LGBTQ rights in France

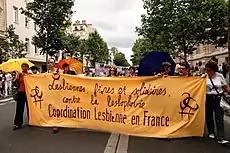
Gay Pride, Paris, 2008

Before the French Revolution, sodomy was a serious crime. Jean Diot and Bruno Lenoir were the last gay people burned to death on 6 July 1750. The first French Revolution decriminalised homosexuality when the Penal Code of 1791 made no mention of same-sex relations in private. This policy on private sexual conduct was retained in the Penal Code of 1810 and followed in nations and French colonies that adopted the Code. Still, homosexuality and cross-dressing were widely seen as being immoral, and LGBTQ people were still subjected to legal harassment under various laws concerning public morality and order. Some LGBTQ people from the regions of Alsace and Lorraine, which were annexed by Nazi Germany in 1940, were persecuted and interned in concentration camps. LGBTQ people were also persecuted under the Vichy Regime, despite there being no laws criminalizing homosexuality.